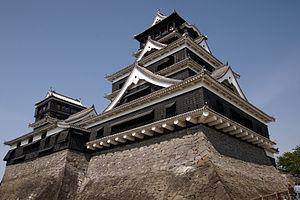
Le château de Kumamoto est un château en hauteur situé à Kumamoto dans la préfecture du même nom au Japon. C'était un grand château extrêmement bien fortifié. Le tenshu a été partiellement rénové en 1960 mais les plus anciennes poutres de bois ont été laissées sur place. Il est considéré comme un des trois plus beaux châteaux du Japon, avec le château de Himeji et le château de Matsumoto. Treize structures de l'ensemble du château ont été désignées « biens culturels importants ».
Le Bungo Kaidō est une kaidō construite à l'époque d'Edo de l'histoire du Japon. Elle commence à Kumamoto dans la province de Higo et se déroule vers Ōita dans la province de Bungo. Il y a six shukuba le long de la route reliant les deux villes.